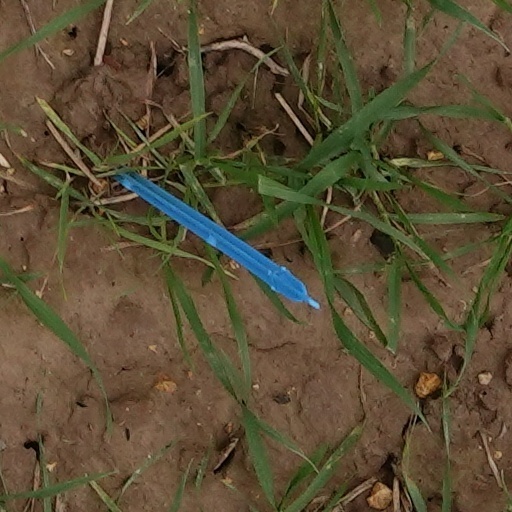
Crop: wheat